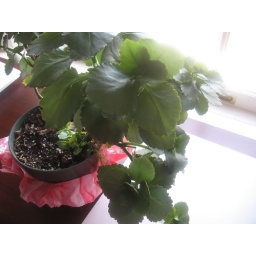
this lovely has been sitting in my office for months...have no idea what kind of plant it could be.